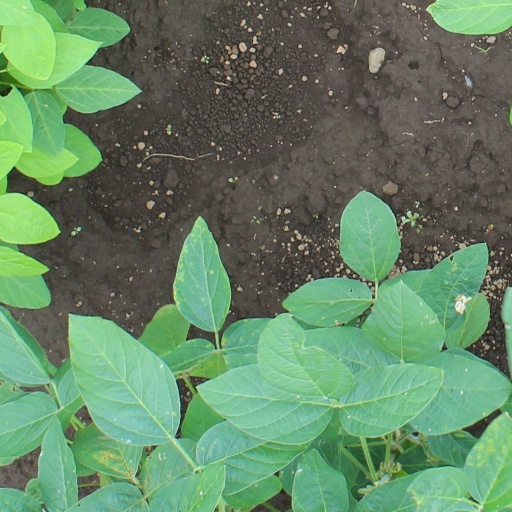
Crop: soybean